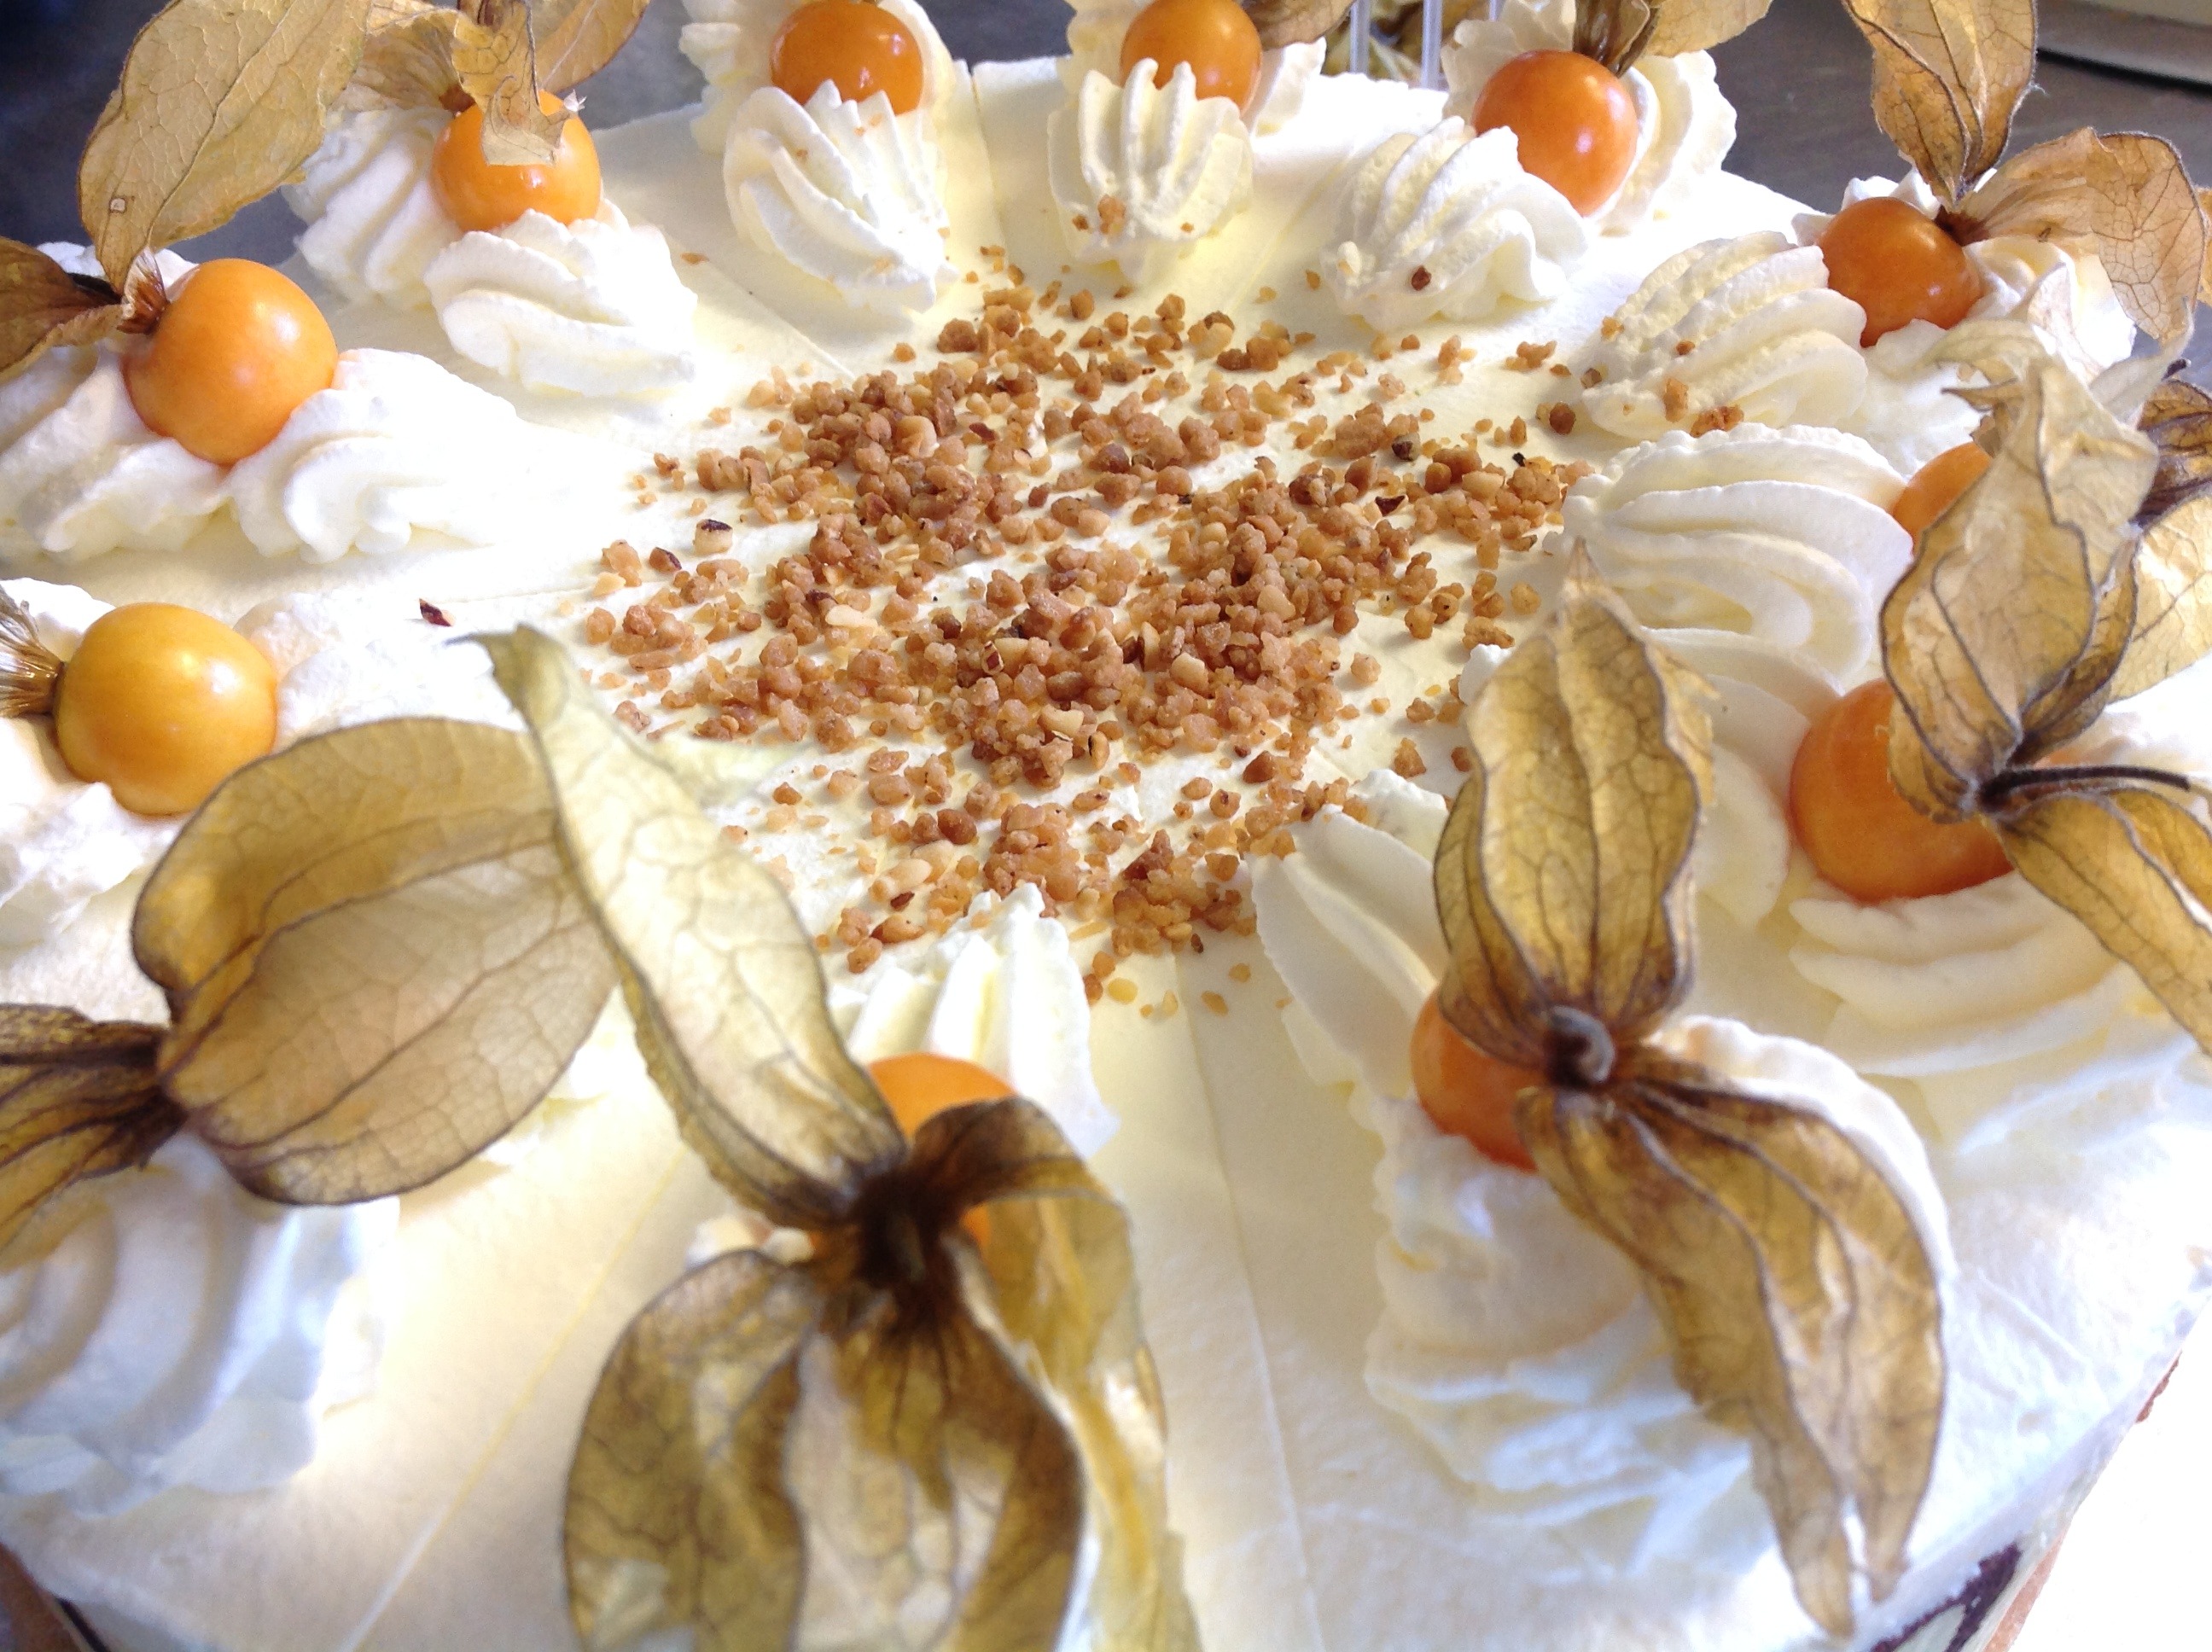
sweet, floral, dish, meal, food, breakfast, dessert, eat, cream, delicious, cake, ornament, calories, candy, coffee party, torte, tea party, pavlova, cream cake, banenkuchen, banentorte